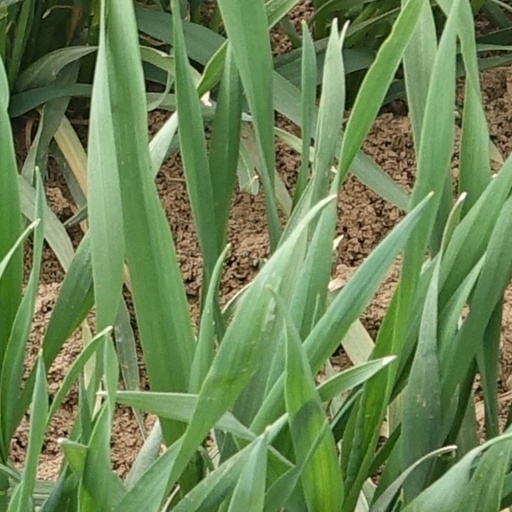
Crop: wheat